Class of 1999

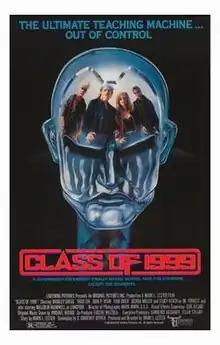
Theatrical release poster

Class of 1999 is a 1990 American science fiction thriller film directed by Mark L. Lester. It is the director's follow-up to his 1982 film "Class of 1984".